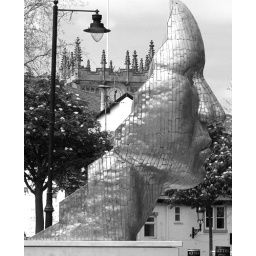
thought the composition worked best in black and white and brings in the other items in the shot, the tree, lampost and clock tower.